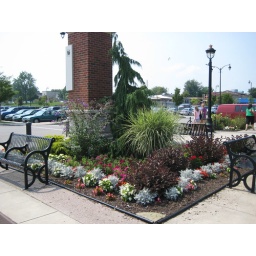
flowers by the entrance to Charlotte beach park on Lake Ontario